Tuxedo Mask

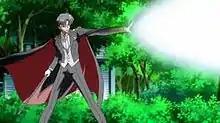
Tuxedo Mask using "Tuxedo La Smoking Bomber" in "Sailor Moon Crystal"

Even in civilian form, Mamoru demonstrates a variety of psychic powers throughout each series. In both the anime and manga he uses psychometry to read past, present, and future events through touch, and heals others' wounds through psychokinesis. Inconsistently, he is shown teleporting; just once in the anime while under Queen Beryl's power,